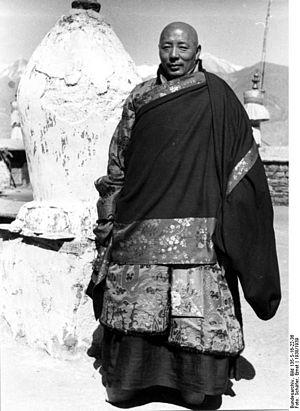
La transe est un « état second », « ayant à la fois une dimension psychologique et une dimension sociale ».